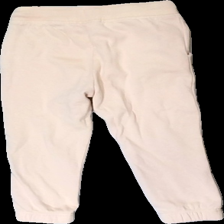
View: back
Type: Trousers
Category: Children
Brand: Lager 157
Colors: Pink
Material: 100% cotton
Cut: Regular
Size: 110
Season: All
Damage 2 location: middle center
Damage 3 location: top center
Price range: <50
Recommended usage: Reuse
Description: rosa mjukisbyxor